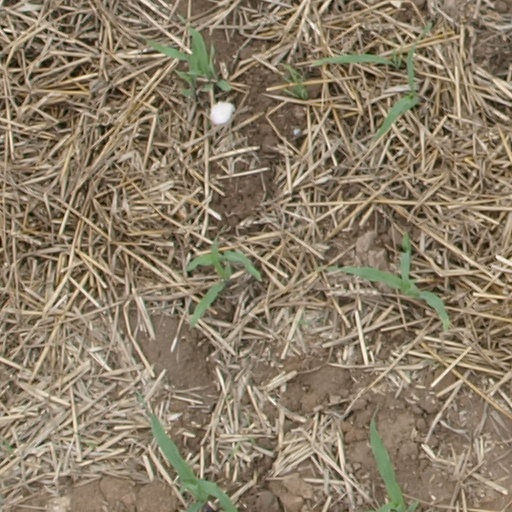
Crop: maize; corn